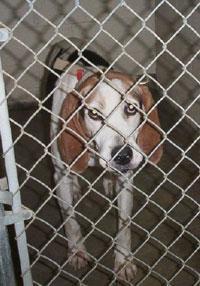
Walker_hound